County Hall, Chelmsford

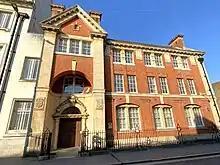
The oldest part of the complex, known as Block D

In due course more substantial facilities became necessary and a red brick building on Duke Street (later known as Block D), designed by Frank Whitmore in the classical style, was completed in 1909. The design involved an asymmetrical main frontage with four bays facing Duke Street; the left bay featured an arched recess containing a doorway with a fanlight above flanked by Doric order columns and full height stone pilasters bearing the county coat of arms; there was a double window on the first floor and a triple window on the second floor with an open pediment above. The Duke Street block was designed with a view to it being later extended to incorporate a council chamber, but in 1913 the council decided not to pursue the extension on grounds of cost, preferring to continue to meet at both Shire Hall and in London.